Edinburgh Castle

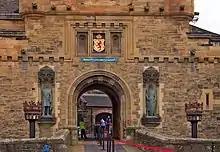
Main gate from the Esplanade into the castle (with the gatehouse)

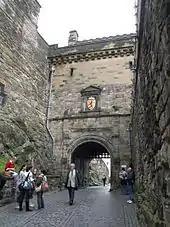
The Portcullis Gate

In 1905, responsibility for the castle was transferred from the War Office to the Office of Works, although the garrison remained until 1923, when the troops moved to Redford Barracks in south-west Edinburgh. The castle was again used as a prison during the First World War, when "Red Clydesider" David Kirkwood was confined in the military prison block, and during the Second World War, when downed German "Luftwaffe" pilots were captured. The position of Governor of Edinburgh Castle, vacant since 1876, was revived in 1935 as an honorary title for the General Officer Commanding in Scotland, the first holder being Lieutenant-General Sir Archibald Cameron of Lochiel. The castle passed into the care of Historic Scotland when it was established in 1991, and was designated a Scheduled Ancient Monument in 1993. The buildings and structures of the castle are further protected by 24 separate listings, including 13 at category A, the highest level of protection for a historic building in Scotland, and special care was taken when installing 31 kW solar panels on the roof of the War Memorial, obscured by its parapet. The Old and New Towns of Edinburgh, a World Heritage Site inscribed by UNESCO in 1995, is described as "dominated by a medieval fortress".